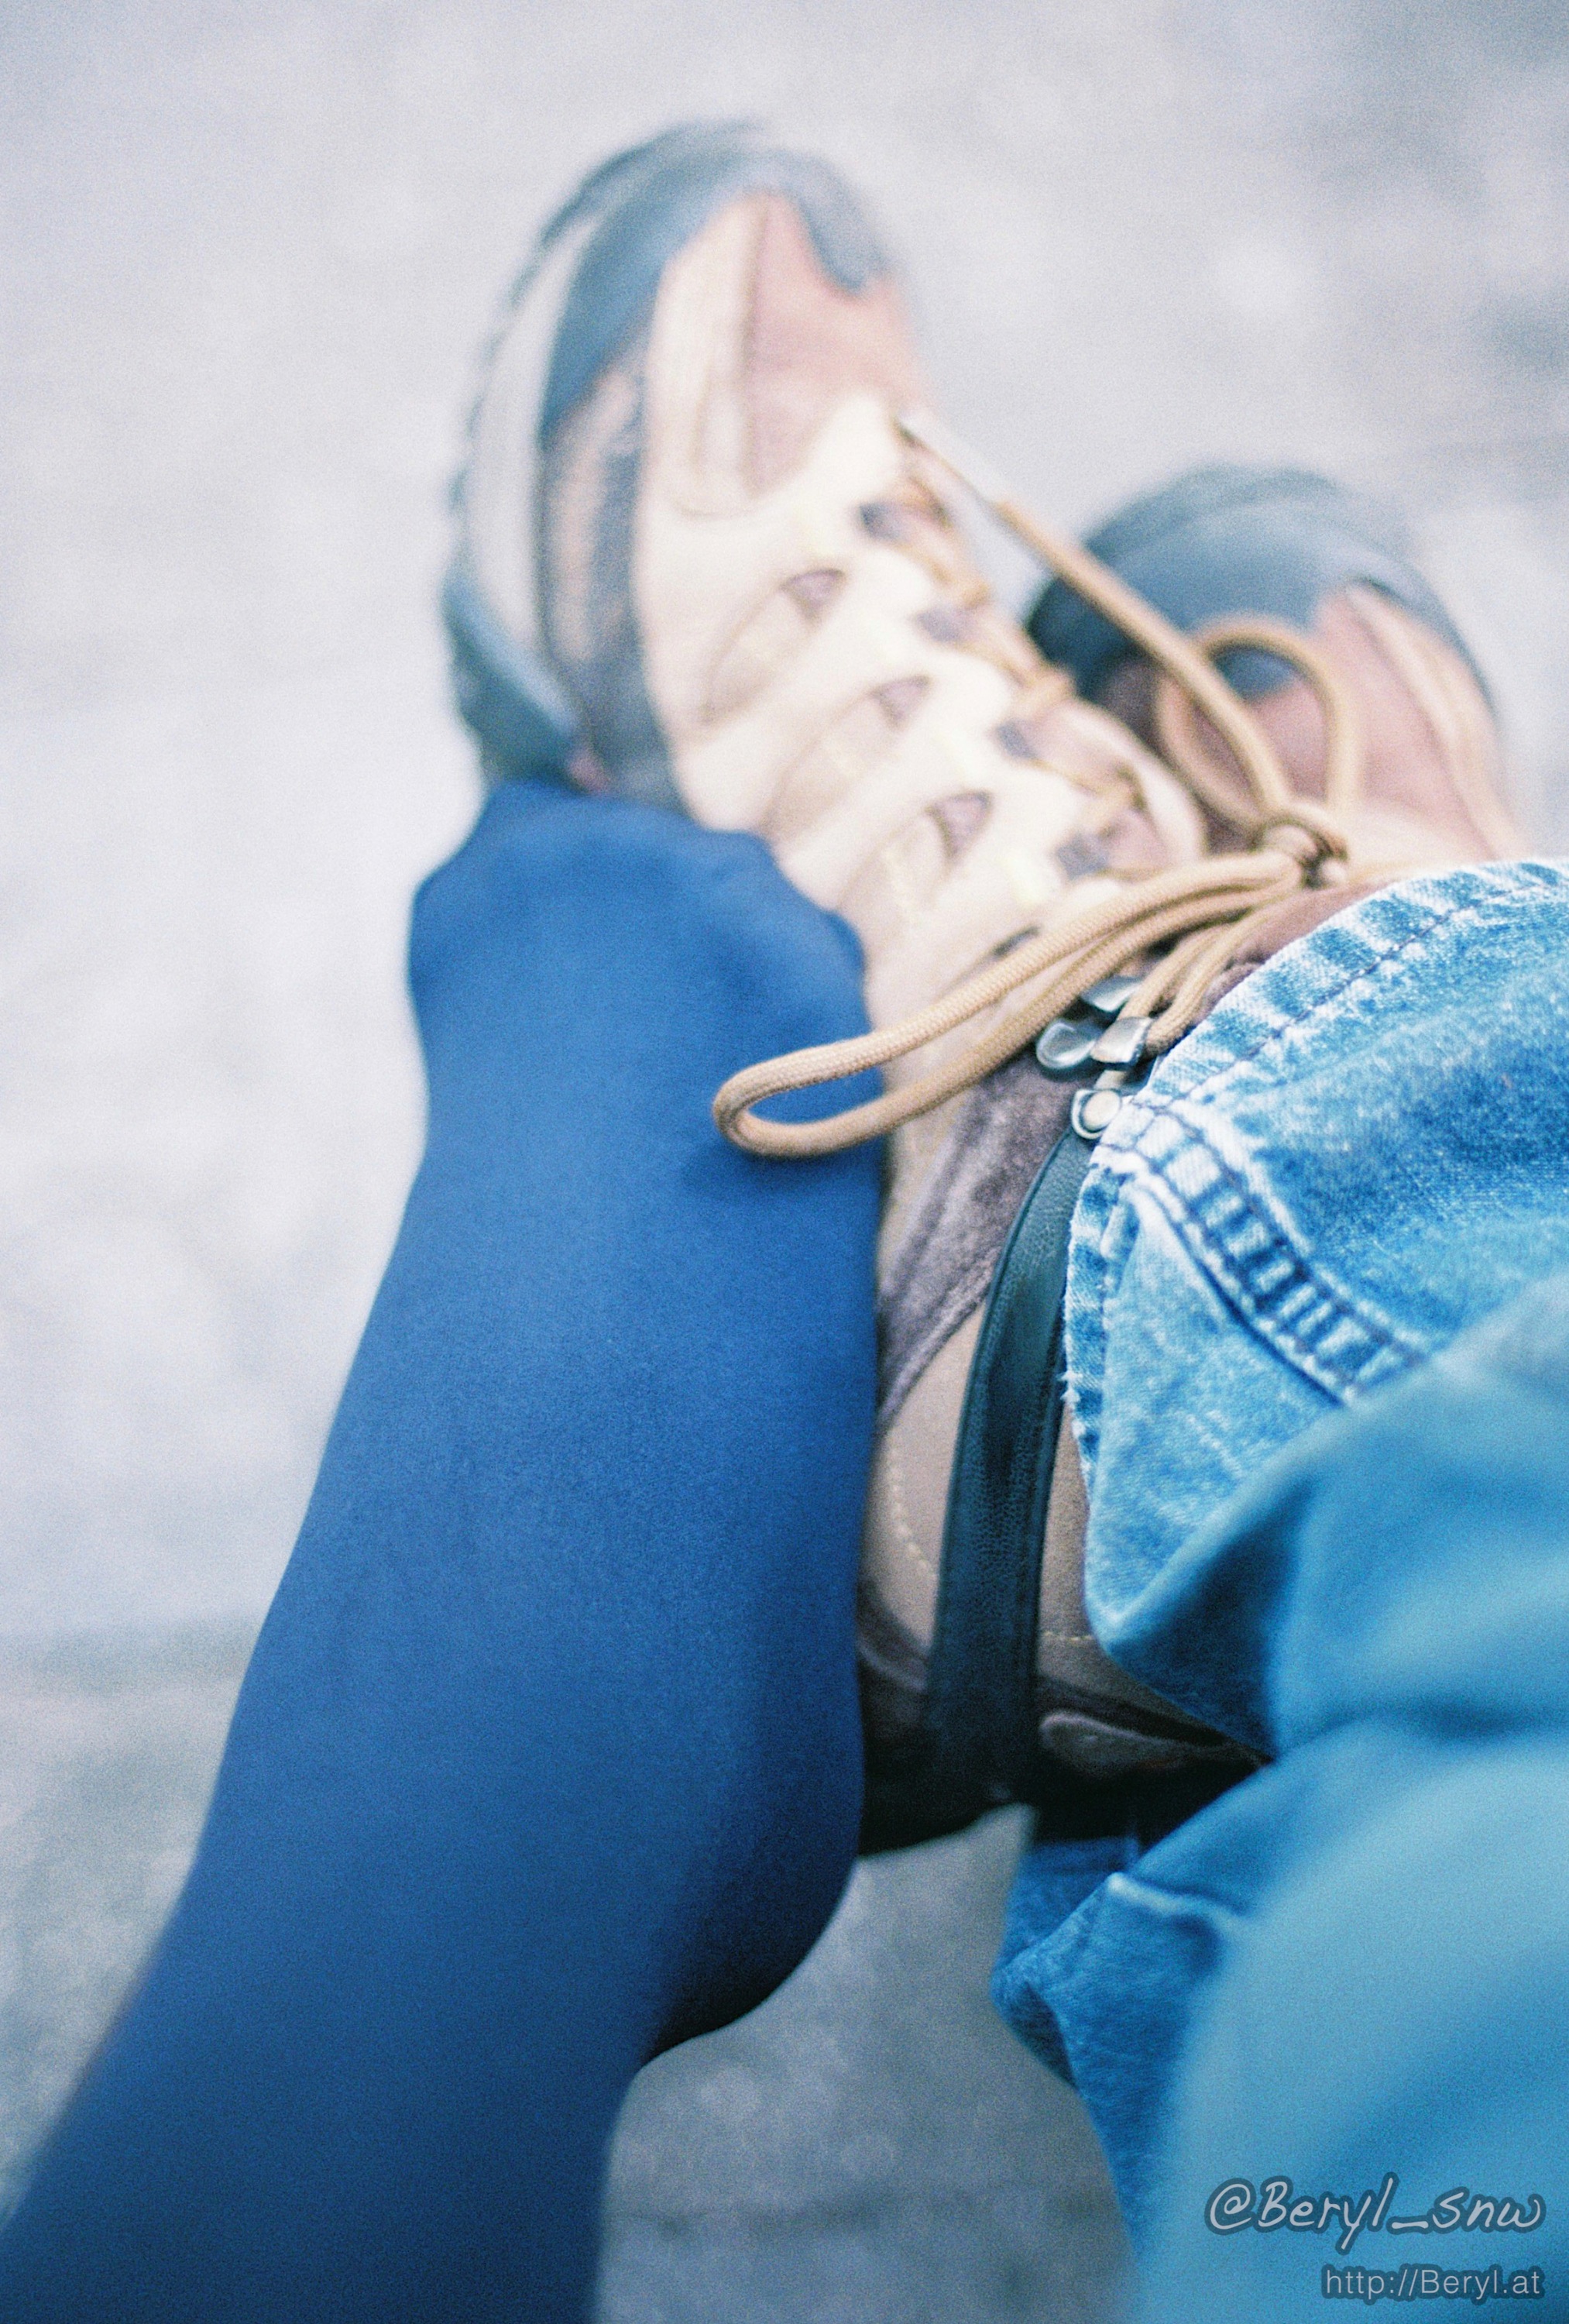
hand, person, girl, photography, feet, film, leg, portrait, spring, high, foot, sitting, child, blue, nikon, arm, close up, human body, 50mm, f14, legs, glasses, beauty, organ, nikkor, socks, knee, kneehigh, highschool, 200, fm2, ritzcrystal, sense, human positions